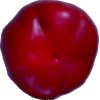
Label: red_pepper